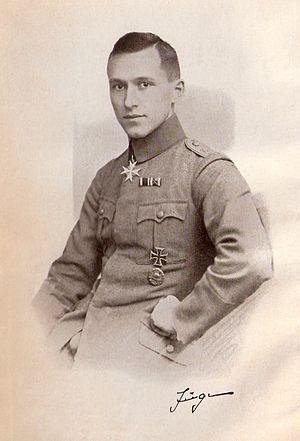
Ernst Jünger
Jünger iført sin uniform og medaljer, i en bog fra 1922.
Ernst Jünger var en tysk soldat, forfatter og entomolog. Udover hans romaner, dagbøger og filosofiske essays, er han mest kendt for I stålstormen, en beretning om hans oplevelser ved fronten under 1. verdenskrig.